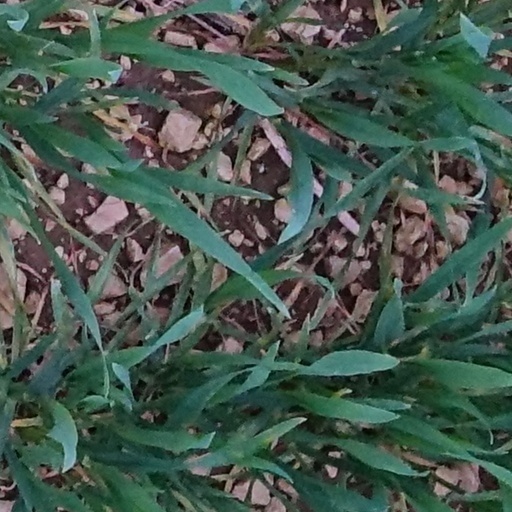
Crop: wheat